Goliath GP700

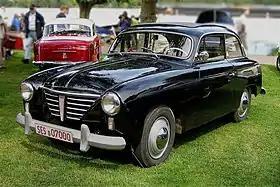
Goliath GP700 2-door saloon

The Goliath GP700 is a small automobile which was manufactured by the Bremen, Germany–based Borgward subsidiary Goliath-Werke Borgward & Co from 1950 to 1957. In 1955, the GP700 was joined by the larger-engined Goliath GP900 E. From 1951 to 1953, a coupé version, the Goliath GP700 Sport was offered. The Goliath was a revolutionary design, which in several important respects pointed the way for automobile development in the second half of the 20th century.